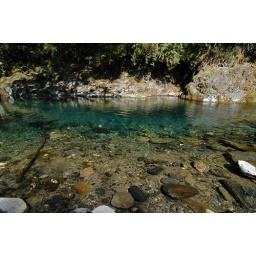
a lake in the high mountain